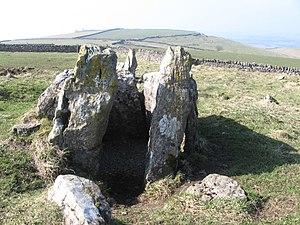
Cette liste non exhaustive recense les principaux sites mégalithiques du Derbyshire.